Mustang

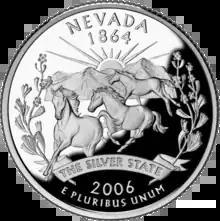
Nevada's State Quarter, featuring the mustang

An early 19th-century reference to mustangs by American sources came from Zebulon Pike, who in 1808 noted passing herds of "mustangs or wild horses". In 1821, Stephen Austin noted in his journal that he had seen about 150 mustangs.